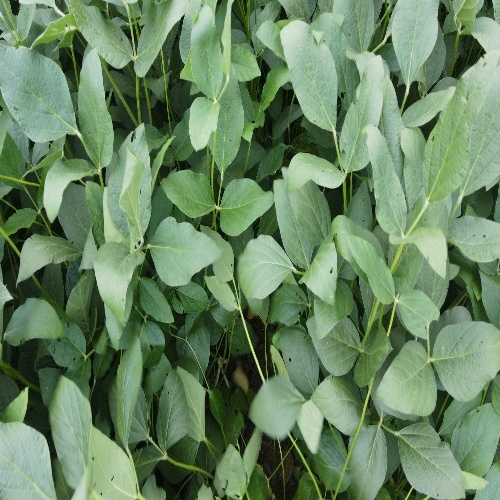
Label: Diabrotica_speciosa